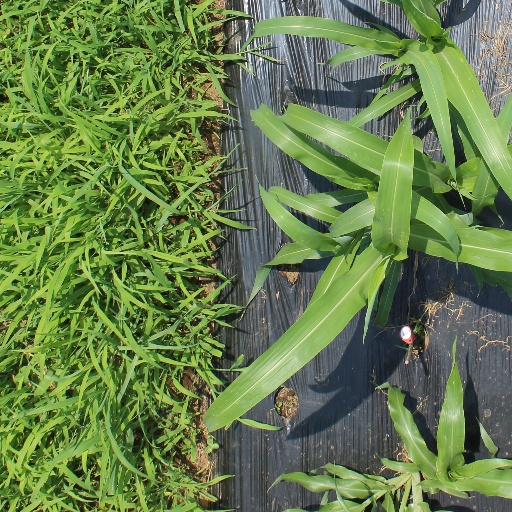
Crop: sorghum